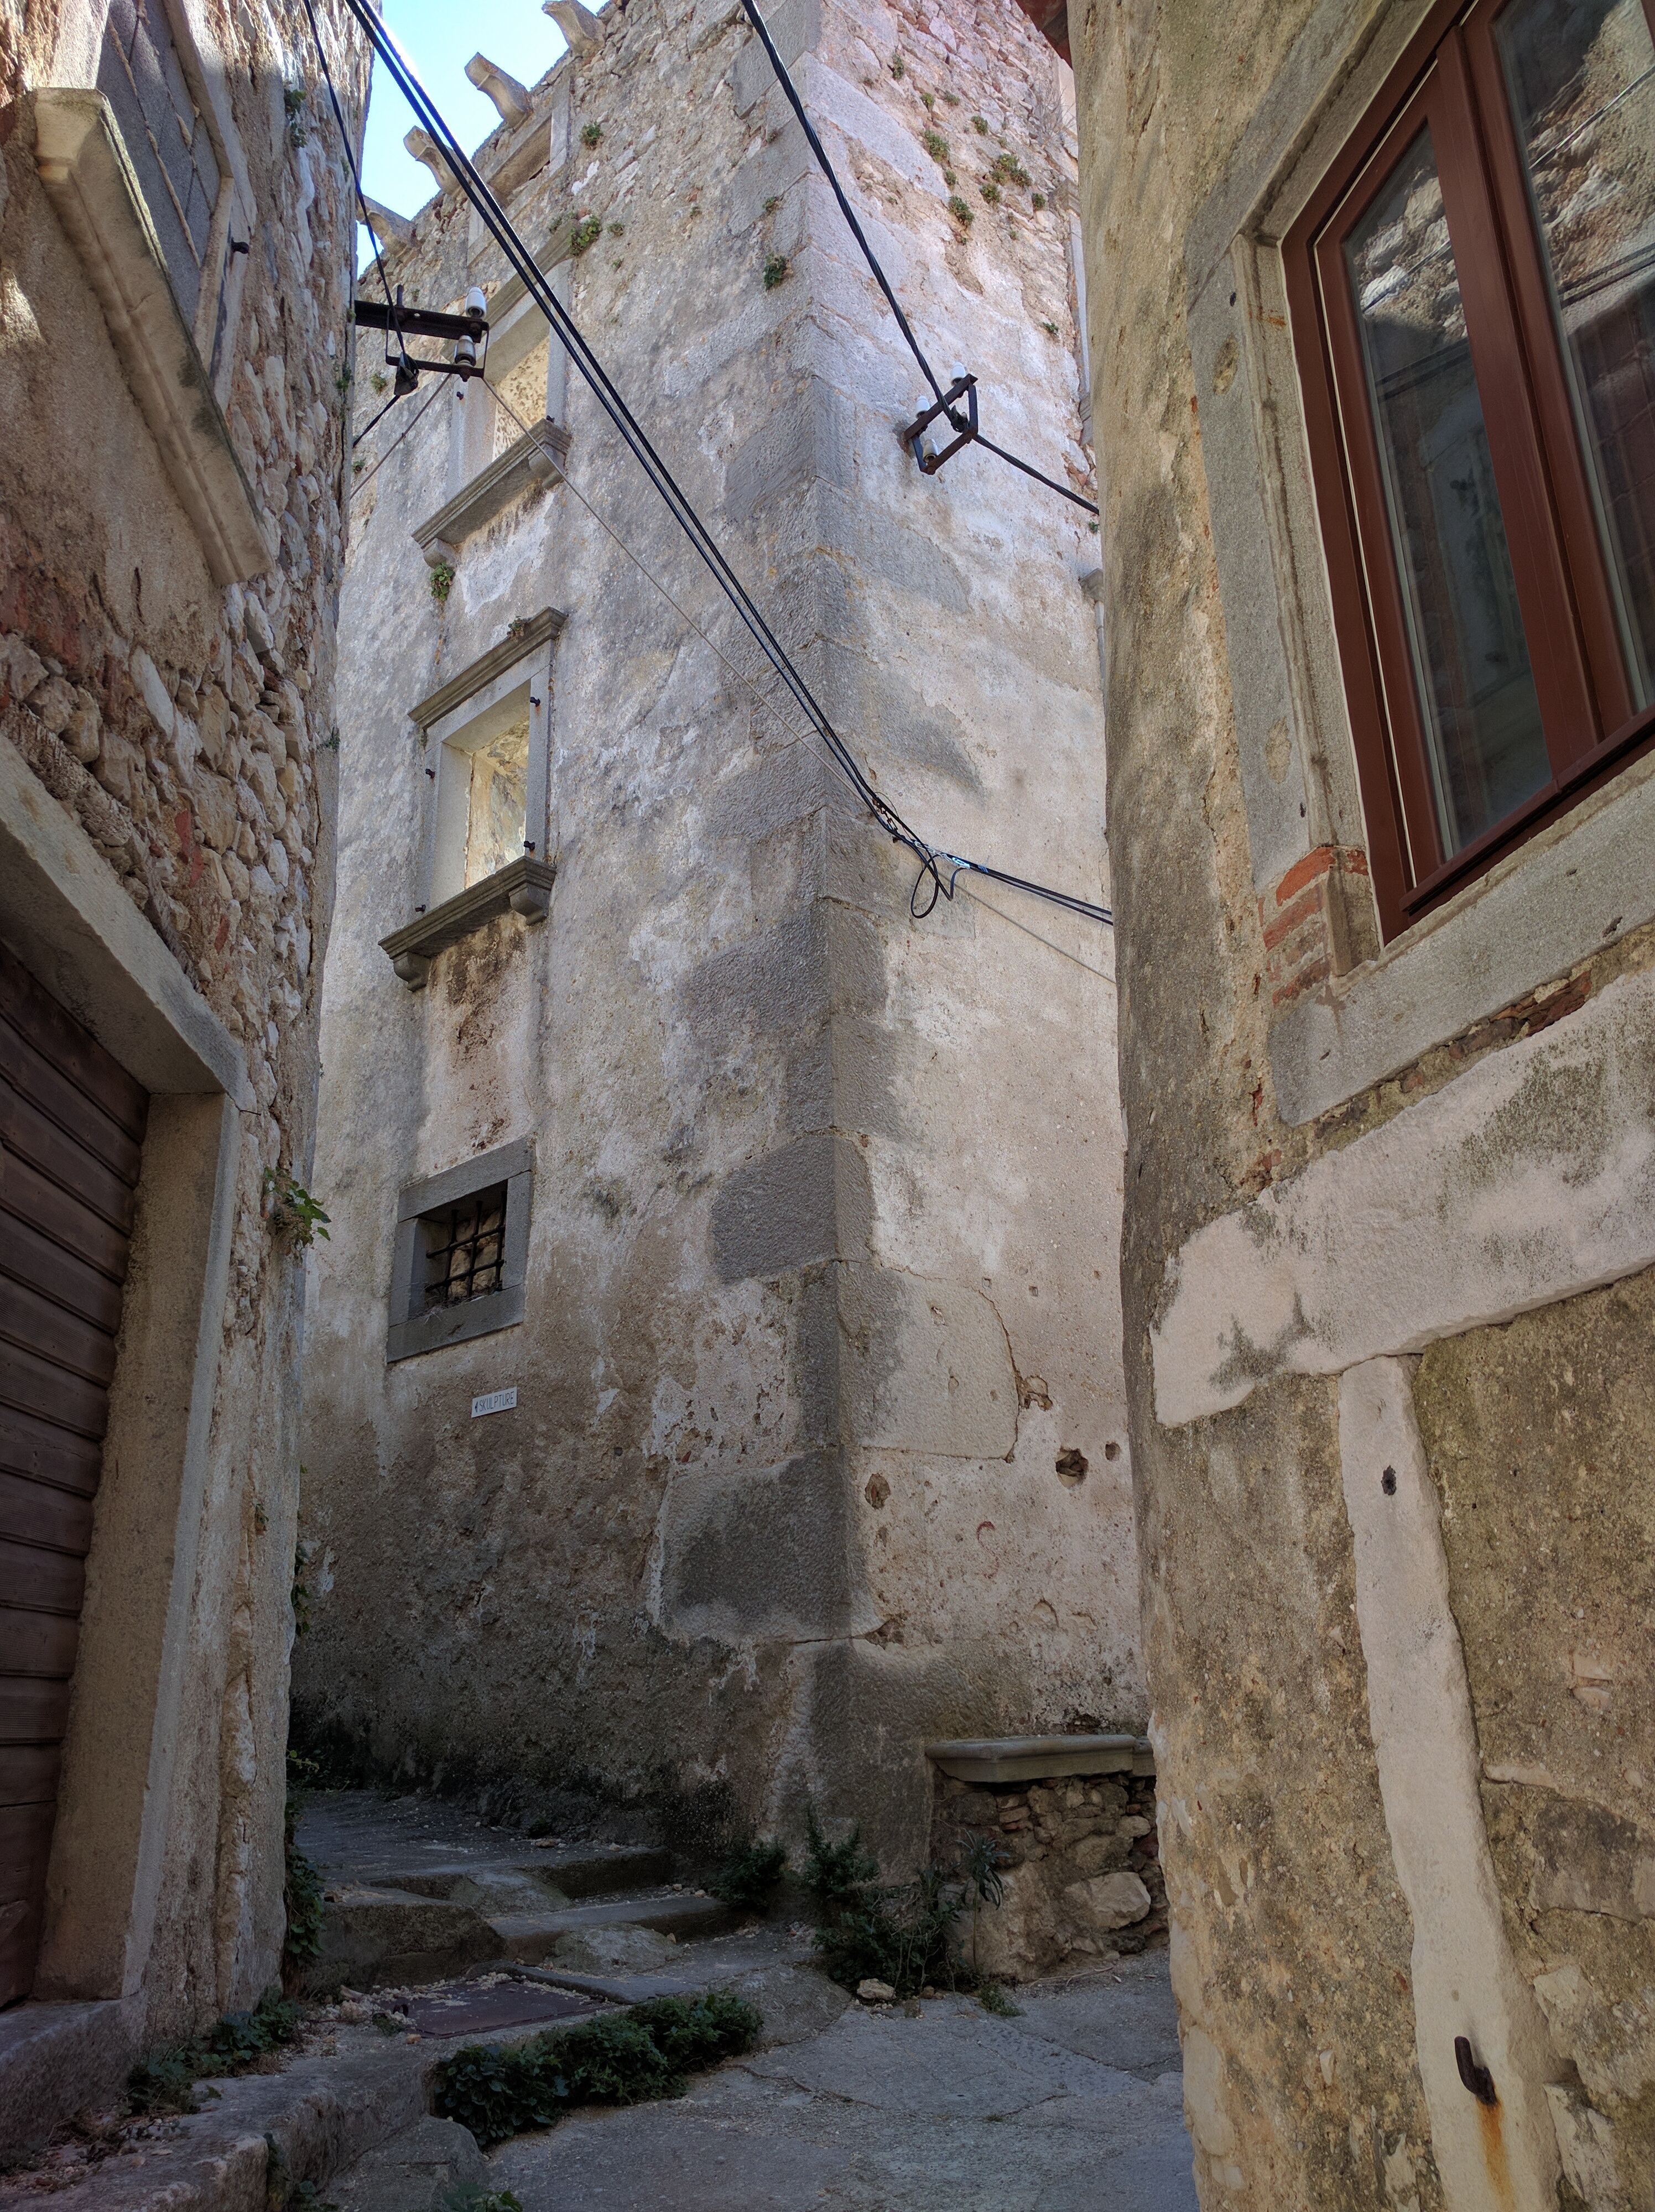
architecture, road, street, house, window, town, old, alley, city, wall, country, travel, village, facade, trip, old town, croatia, buildings, ruins, houses, walls, history, middle ages, istria, neighbourhood, historic city, historical centre, historian, glimpse, urban area, ancient history, human settlement